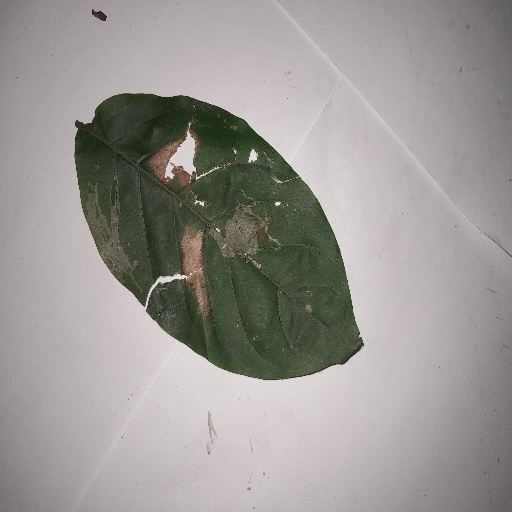
Species: HariTaki
Leaf condition: Bacterial Spot